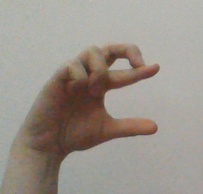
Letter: thal